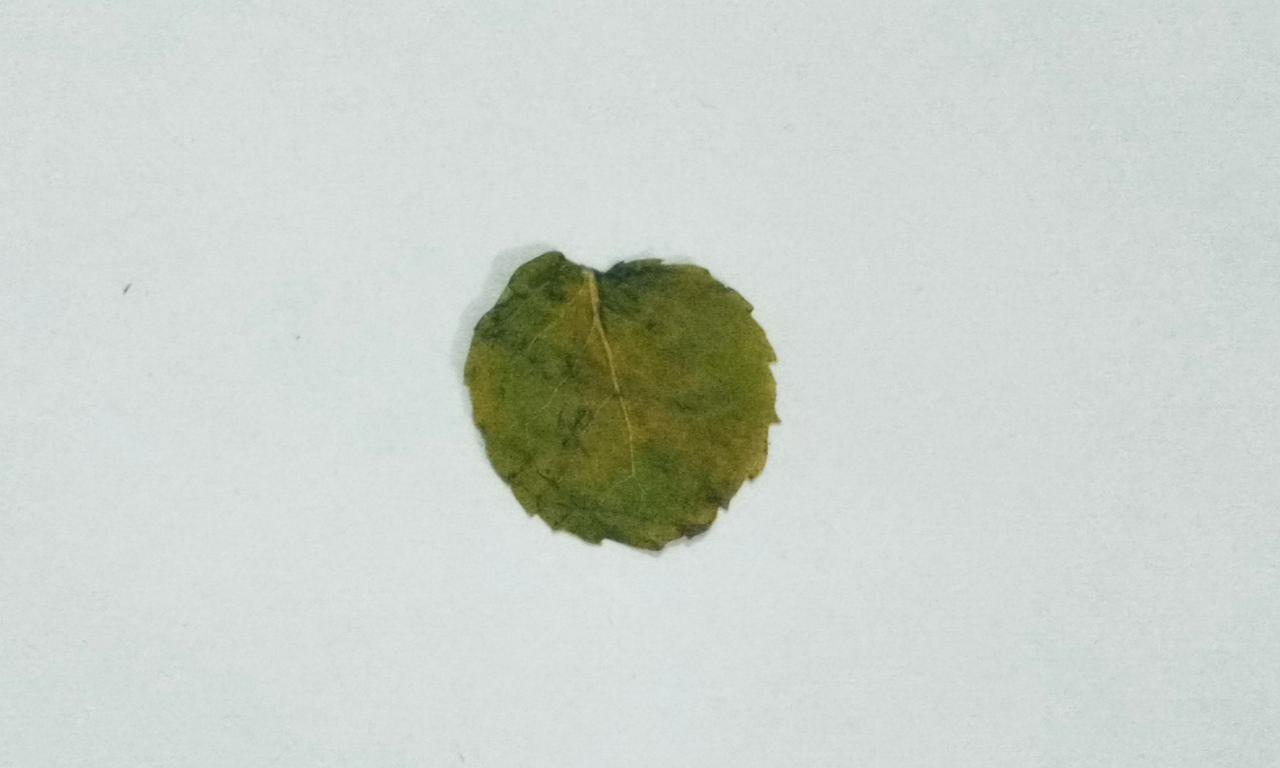
Label: Dried